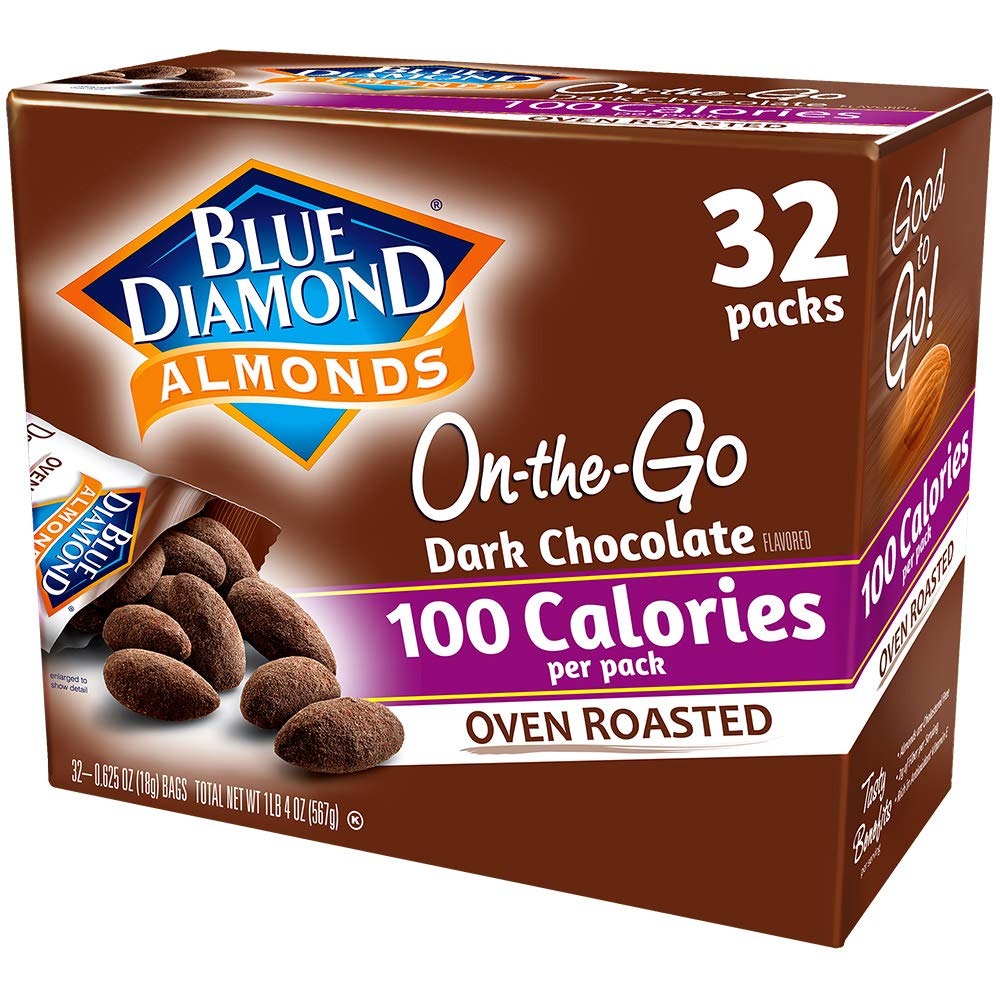
Item Name: Blue Diamond Almonds Dark Chocolate Cocoa Dusted Snack Nuts, 100 Calorie Packs, (Pack of 1, 32 Count Toal)
Bullet Point 1: Contains 32 single serve 100-calorie travel packs of Blue Diamond oven roasted dark chocolate snack almonds
Bullet Point 2: Covered with real cocoa power for a rich chocolate flavor - great for your next party.
Bullet Point 3: Tasty and high in protein and fiber
Bullet Point 4: Single serving packs makes this a perfect travel snack for adults and children on the way to the office, school, or just on the go
Bullet Point 5: Free of cholesterol and trans fat and an excellent source of Vitamin E
Value: 20.0
Unit: Ounce

Price: 20.25